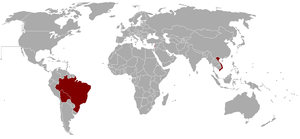
Mister International est un concours mondial de beauté masculine. Fondé en 2006, il a lieu chaque année dans une ville différente. Ce concours appartient et est organisé par la Mister Singapore Organization, qui est aussi à l’origine du concours Mister Singapour.